2018 Monte Carlo Rally

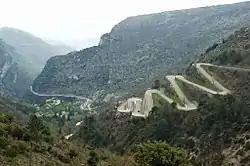
The Col de Braus mountain pass, which was contested as the rally's Power Stage.

The third and final leg is long and run on stages in the Alpes-Maritimes department close to the Italian border. The short Lucéram—Col St. Roch stage was replaced by a shortened version of La Bollène-Vésubie–Peïra Cava, which features the Col de Turini and was as the Power Stage in 2017. The new La Cabanette–Col de Braus stage, run as SS15 and again as SS17 will take its place as the Power Stage before the cars return to Monaco once more for the ceremonial finish.